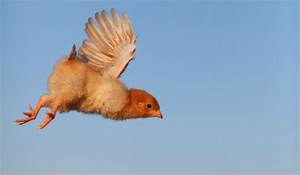
Label: gallina